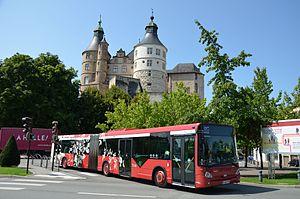
Heuliez GX 427 n°1931 sur la ligne DIAM B de Montbéliard, à l'Acropole.
évolitY est l'un des réseaux de transports en commun géré par Moventis Pays de Montbéliard, division du groupe Moventia.
L'Heuliez Bus GX 427 est un autobus articulé à plancher bas fabriqué et commercialisé par le constructeur français Heuliez Bus de 2007 à 2014. Les versions midibus et standard seront également disponibles, nommés GX 127 et GX 327. Il fait partie de la gamme Access'Bus.
Cette liste des réseaux urbains et interurbains de France a pour objectif de rassembler l'ensemble des réseaux de transports interurbains et urbains de la France.